Operation Commando Hunt

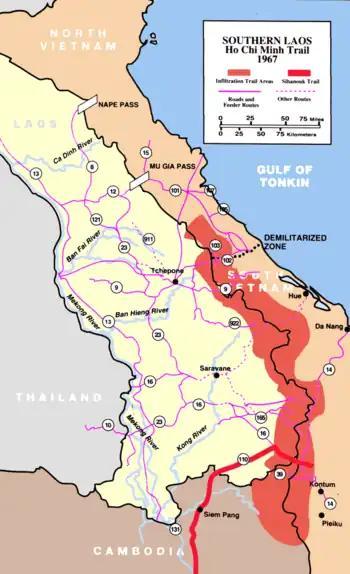
Ho Chi Minh Trail, 1967.

As early as 1966 Secretary of Defense Robert S. McNamara had become increasingly disenchanted with the bombing of the north. No amount of pressure, it seemed, could either drive Hanoi to the negotiating table or slow the flow of PAVN supplies and men to the south. He then began to consider an alternative in the form of a physical strongpoint/electronic barrier to infiltration that would stretch below the Demilitarized Zone from the coast to the Laotian frontier (and possibly beyond). This was the origin of the so-called "McNamara Line."